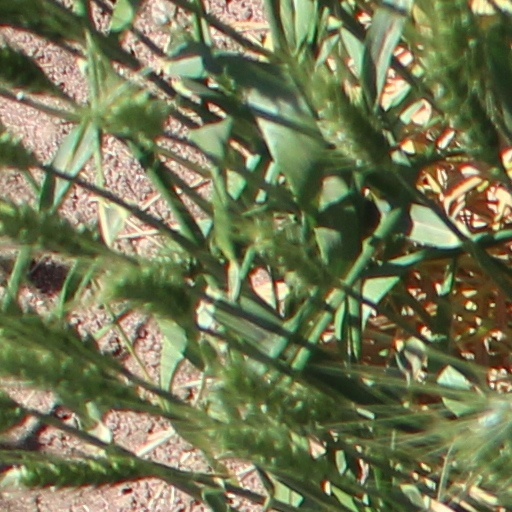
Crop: wheat